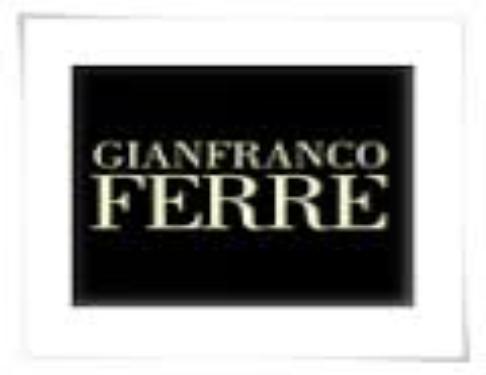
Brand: Gianfranco Ferre
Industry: Necessities